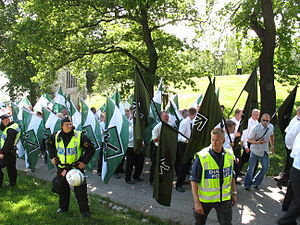
Den Nordiske Modstandsbevægelse
NMR deltager i Folkets march på Nationaldagen 2007. Politi har til opgave at forhindre sammenstød mellem antifascister og aktivisterne fra NMR.
Den Nordiske Modstandsbevægelse er en nynazistisk og pan-nordisk bevægelse med afdelinger i Sverige, Norge, Danmark og Finland. Bevægelsens erklærede mål er at skabe en nationalsocialistisk republik bestående af de nordiske lande og eventuelt også de baltiske lande. Bevægelsens svenske afdeling, Den Svenske Modstandsbevægelse, blev stiftet af Klas Lund i 1997 og regnes som højreekstremistisk, selv om bevægelsen ikke selv anerkender den politiske højre-venstre-akse. NMRs politiske ideologi er nationalistisk, antisemitisk og antikommunistisk.